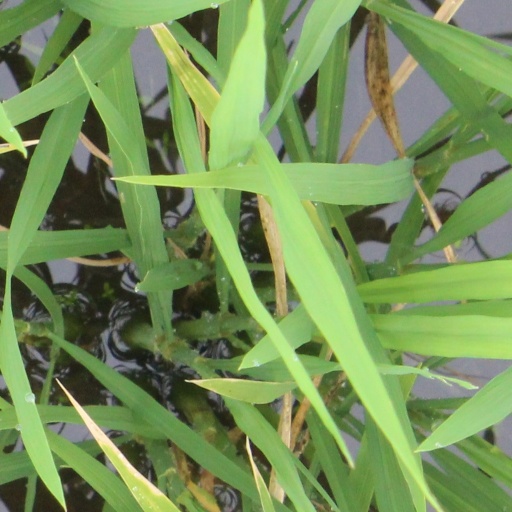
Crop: rice